Glastonbury Festival

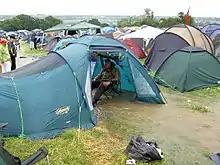
A stream runs through a tent after two inches of rain fell in an hour on Friday morning of the 2005 festival.

In 2005the 112,500 ticket quota sold out rapidly – in this case in 3 hours 20 minutes. For 2005, the enclosed area of the festival was over , had over 385 live performances, and was attended by around 150,000 people. The Sunday headliner was originally scheduled to be Kylie Minogue, but she had to pull out in May after being diagnosed with breast cancer. Basement Jaxx were announced as a replacement on 6 June. Both Coldplay and Basement Jaxx performed a cover of Kylie's "Can't Get You Out Of My Head" during their concert. 2005 saw a big increase in the number of dance music attractions, with the multiple tents of the Dance Village replacing the solitary dance tent of previous years. This new area contained the East and West dance tents, the Dance Lounge, Roots Stage and Pussy Parlour, as well as a relocated G Stage, formerly situated in the Glade. The introduction of the silent disco by festival organiser Emily Eavis allowed revellers to party into the early hours without disturbing the locals – a requirement of the festival's licensing. Following the death of DJ John Peel in the autumn of 2004, the New Tent was renamed the John Peel Tent, in homage to his encouragement and love of new bands at Glastonbury. The opening day of the 2005 festival was delayed by heavy rain and thunderstorms: Several stages, including the Acoustic Tent (and one of the bars), were struck by lightning, and the valley was hit with flash floods that left some areas of the site under more than four feet of water. The severity of the weather flooded several campsites, the worst affected being the base of Pennard Hill, and seriously disrupted site services. However, Mendip District Council's review of the festival called it one of the "safest ever" and gives the festival a glowing report in how it dealt with the floods.